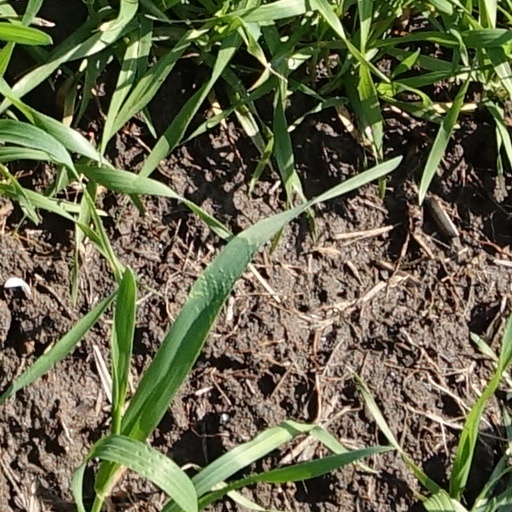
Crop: wheat